Devil's Highway (film)

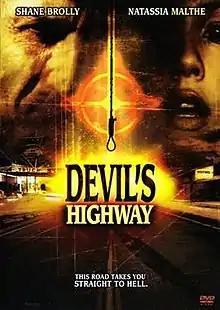
DVD cover

Devil's Highway is a 2005 American horror film directed by Fabien Pruvot, written by Jennifer Farrell, and starring Shane Brolly, Robert Miano, Al Sapienza, and Natassia Malthe as passengers on a bus who are targeted by a demon.